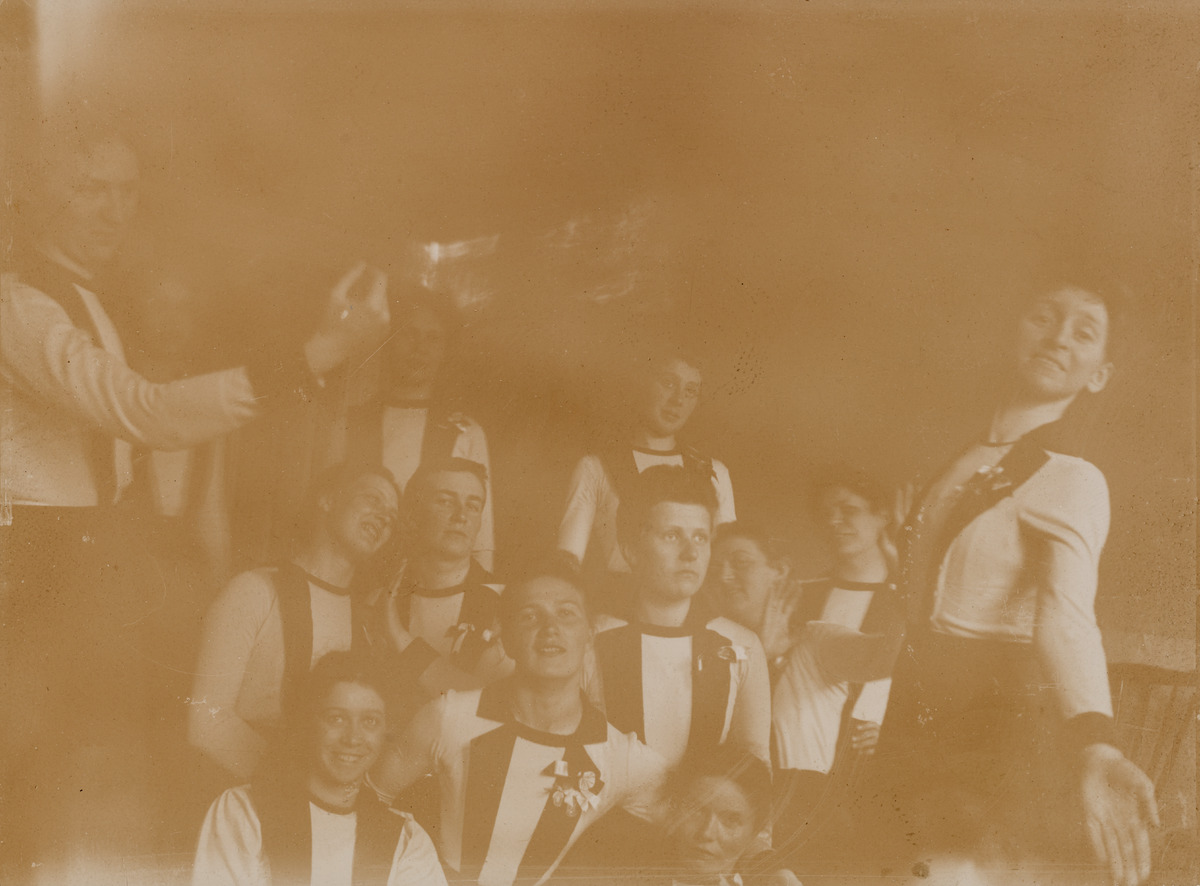
Ryhmä voimistelunopettajaksi opiskelevia nuoria naisia poseeraa Helsingin yliopiston voimistelulaitoksella
sisällön kuvaus: Ryhmä voimistelunopettajaksi opiskelevia nuoria naisia poseeraa Helsingin yliopiston voimistelulaitoksella. Puvut ovat yhtenäiset, ja lähes kaikilla niihin on kiinnitetty suoritus- tai ansiomerkkejä. Alhaalla keskellä on Helmi Tengén (1875 - 1971),

sittemmin pitkän

uran voimistelun- ja veistonopettajana tehnyt naisasianainen. mustavalkoinen
Ajankohta: kuvausaika 1902
Paikka: Suomi, Uusimaa, Helsinki, Kluuvi Helsinki, Fabianinkatu 33
Aiheet: naiset, feministit, opiskelijat, yliopistot, korkeakouluopetus, opettajat, voimistelunopettajat, liikunta, voimistelu, urheiluvaatteet, ansiomerkit